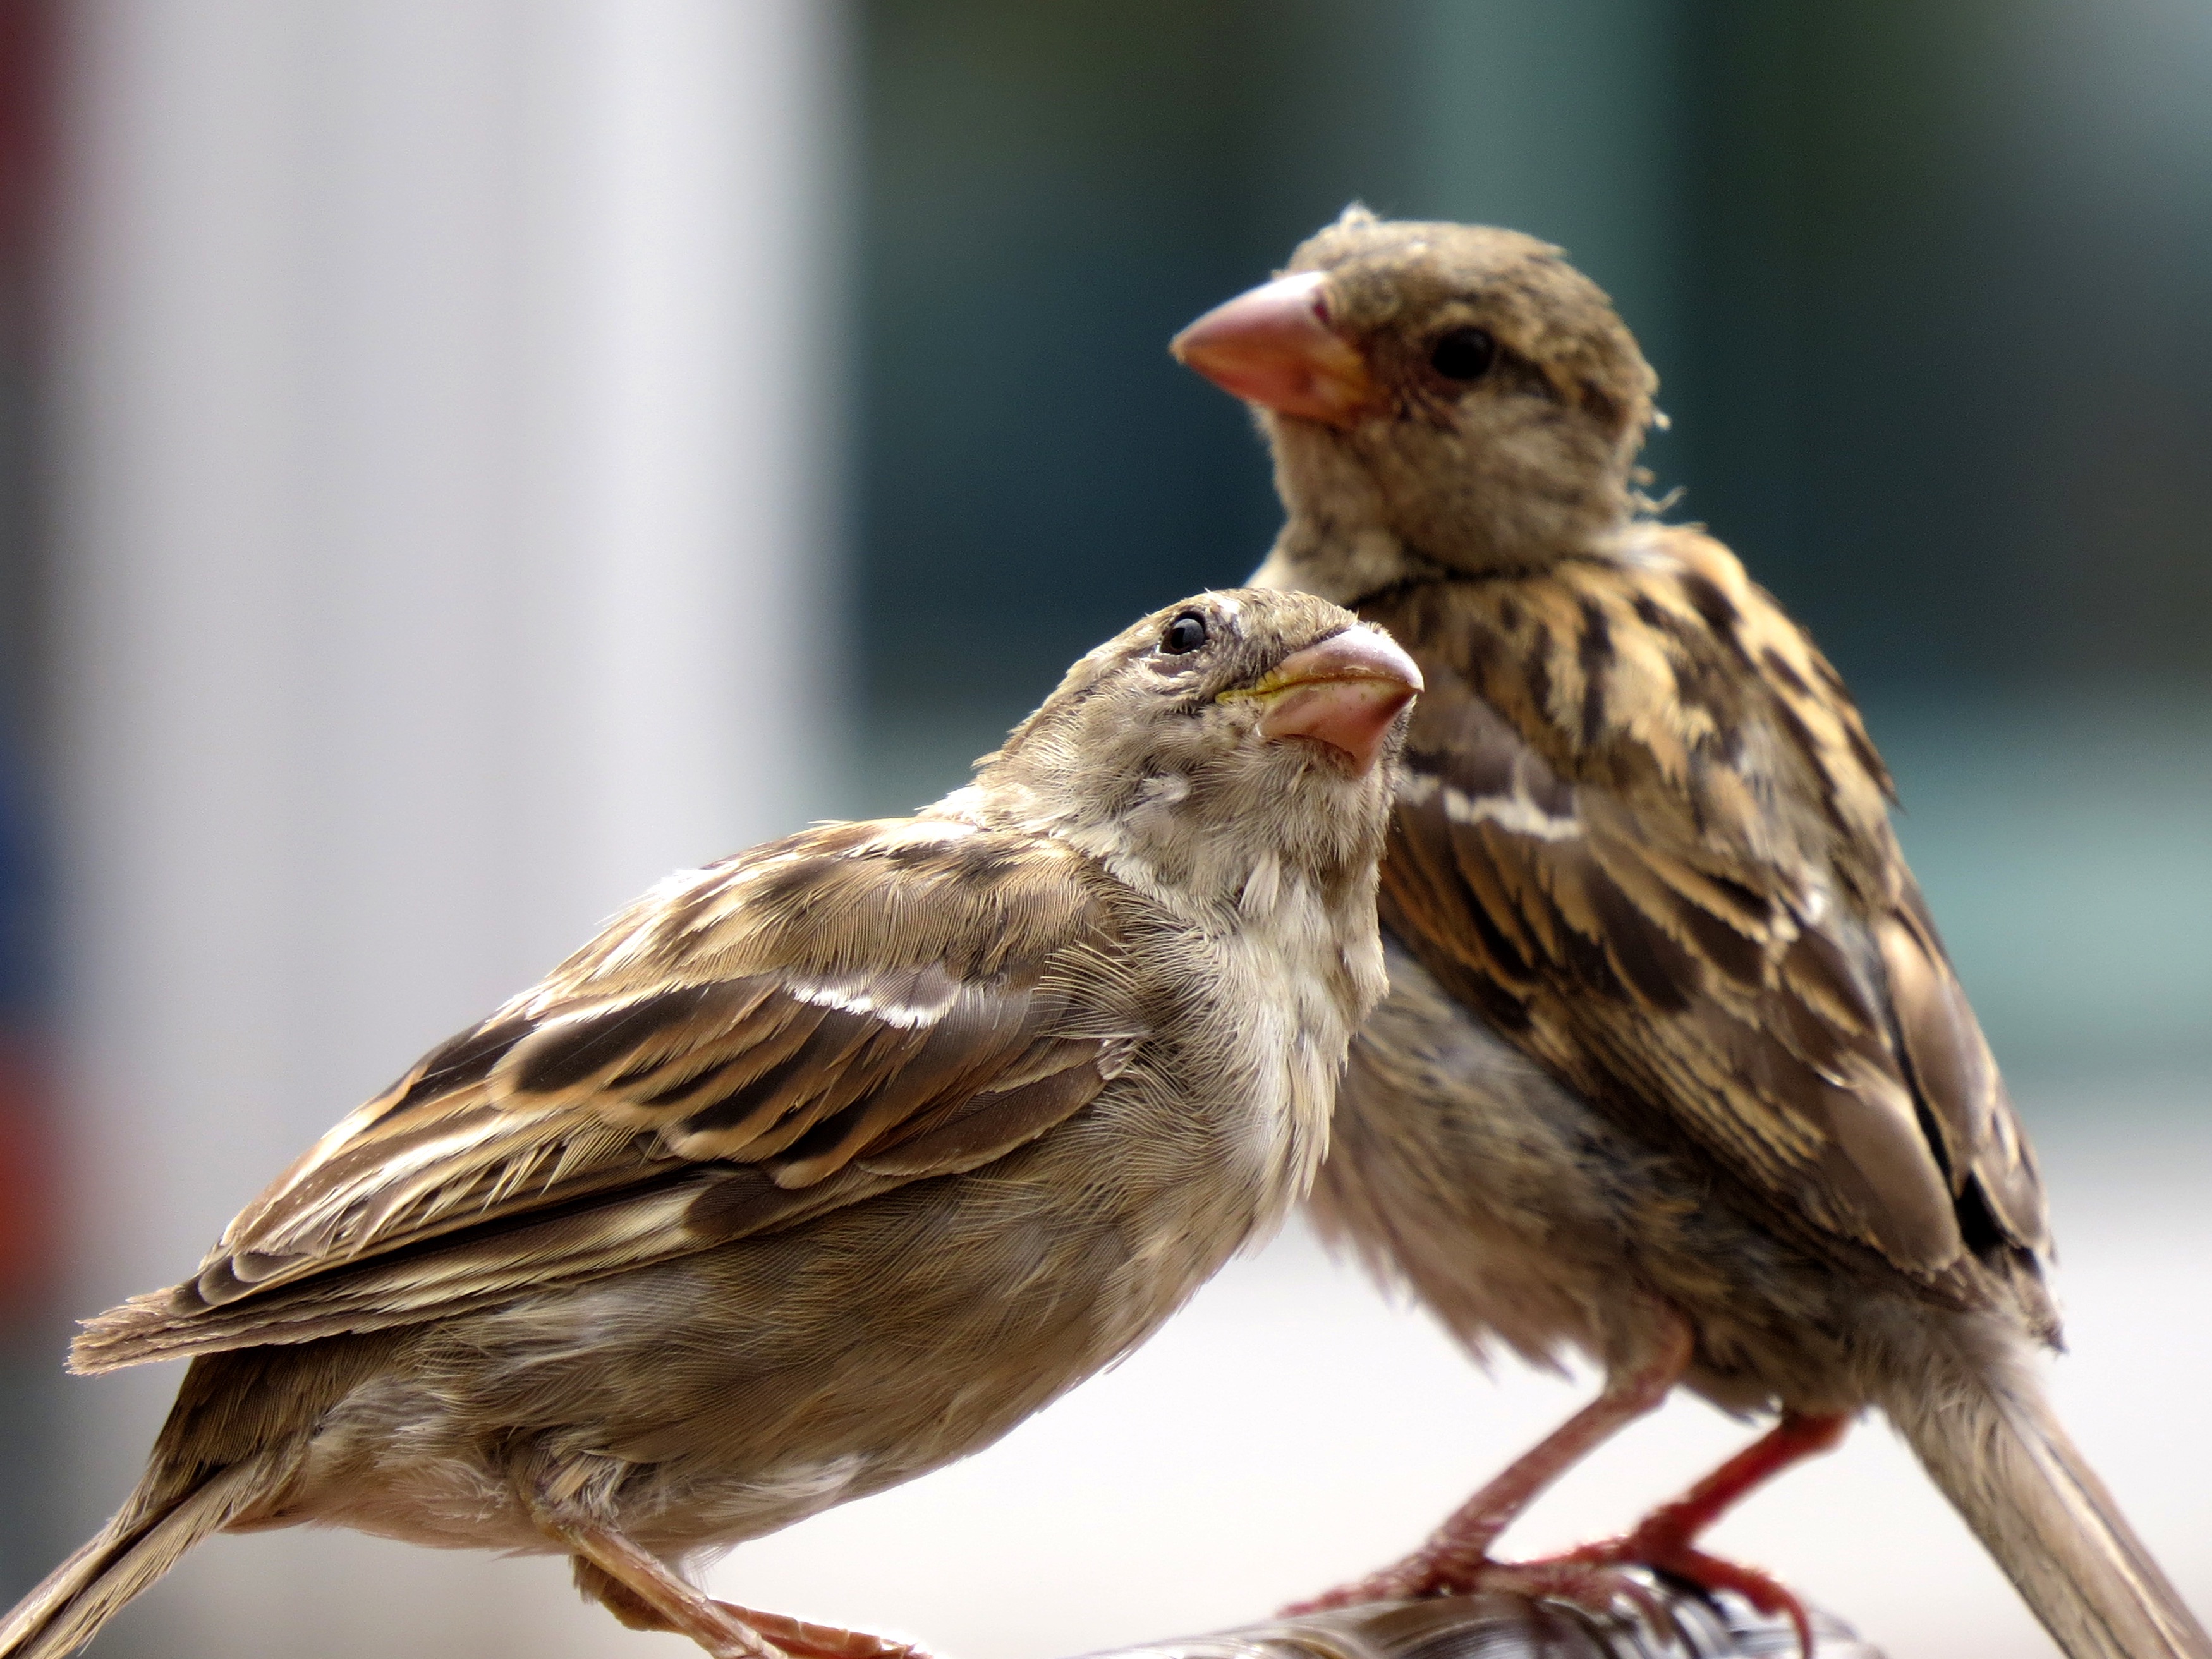
bird, wing, wildlife, beak, fauna, vertebrate, sparrow, finch, brambling, lark, house sparrow, perching bird, emberizidae, house finch, ortolan bunting